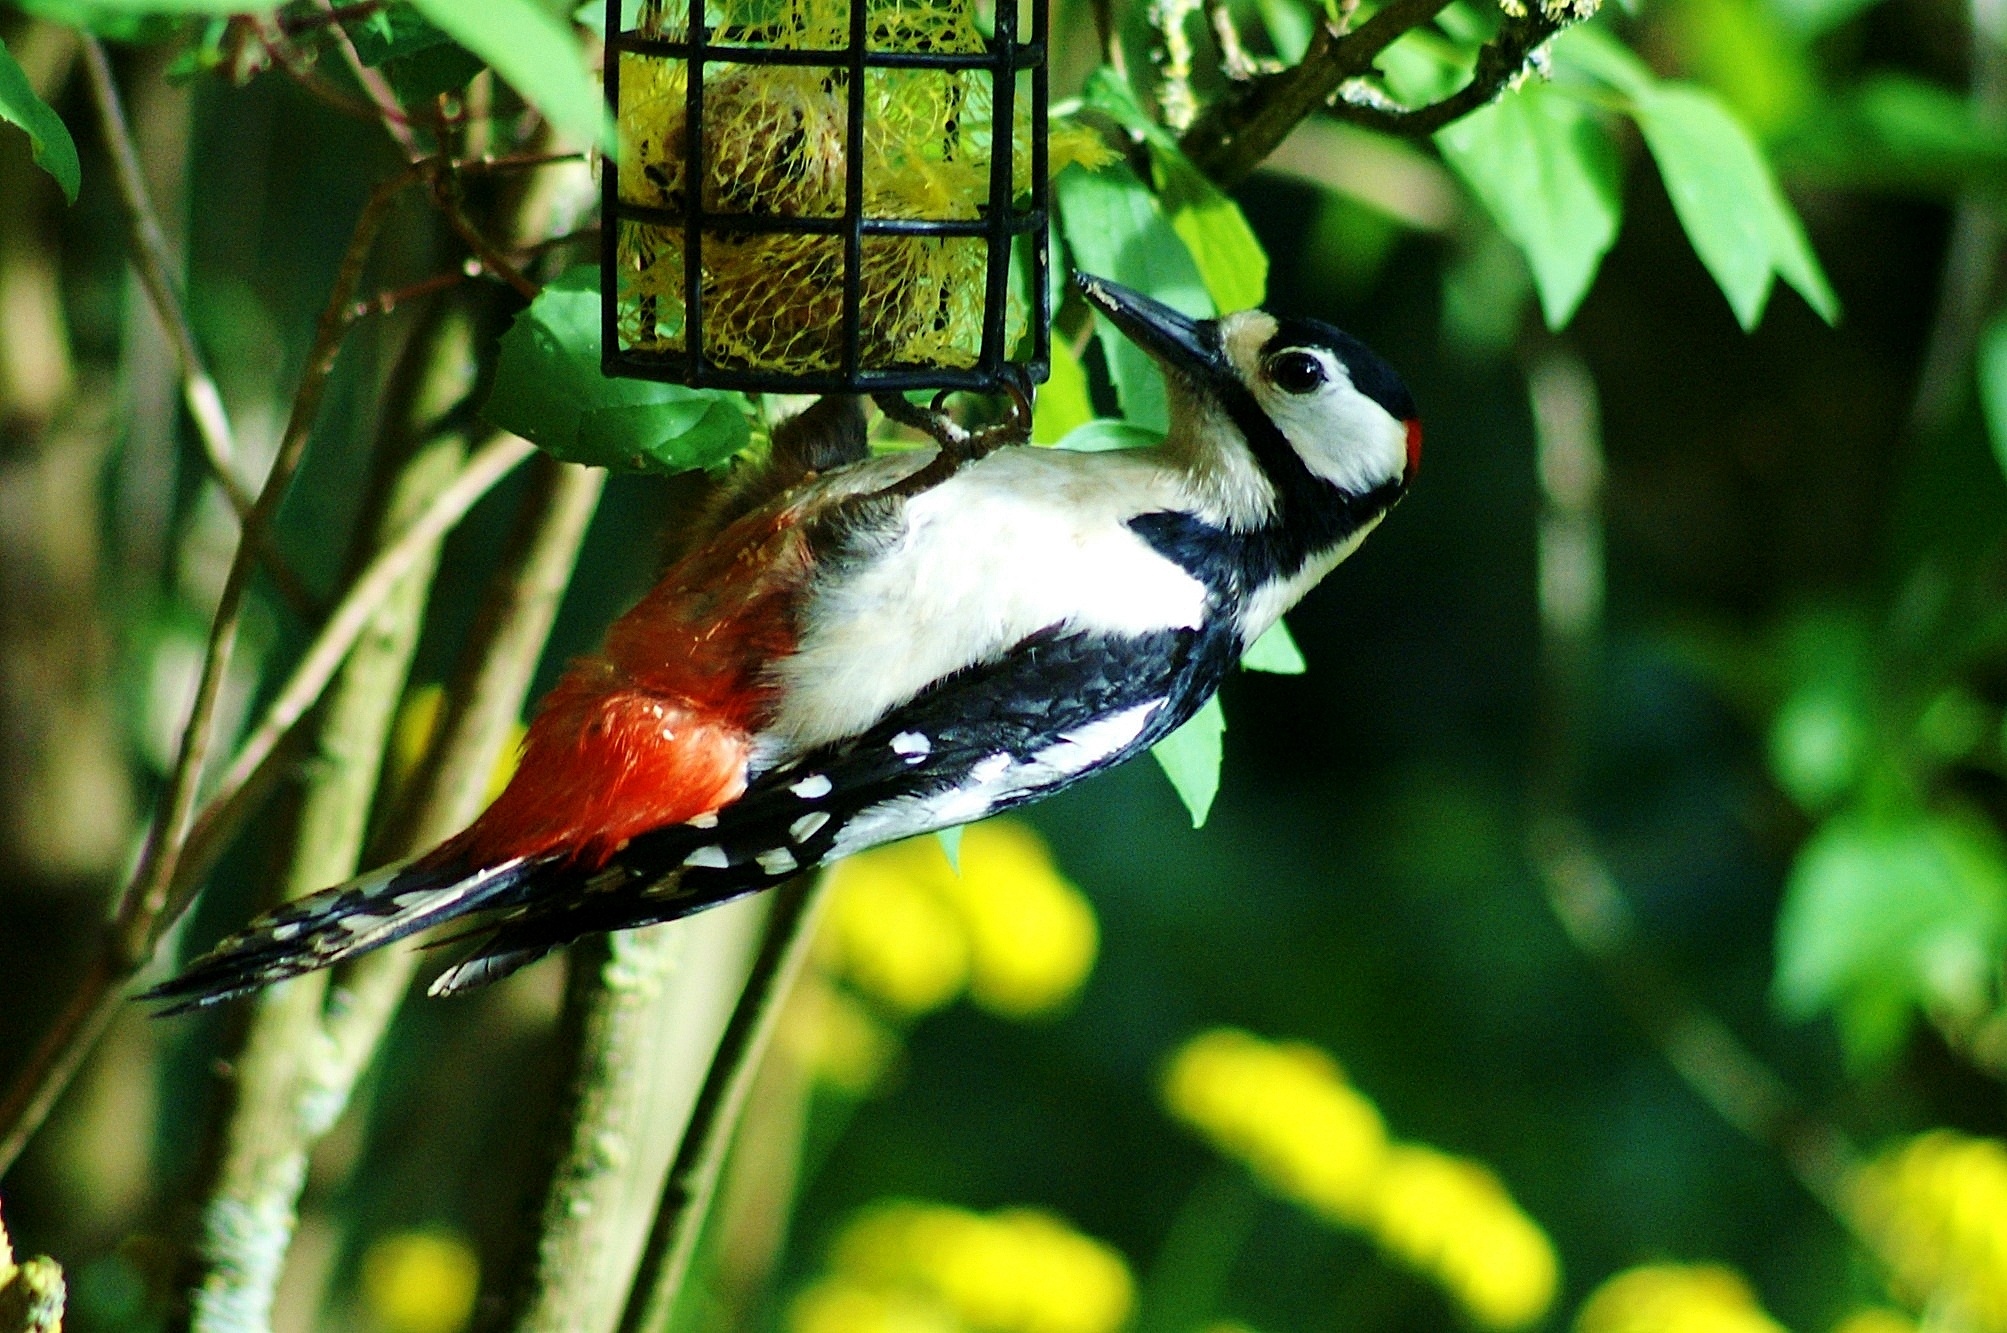
nature, branch, bird, wildlife, food, green, beak, eat, fauna, vertebrate, finch, woodpecker, great spotted woodpecker, fat balls, perching bird